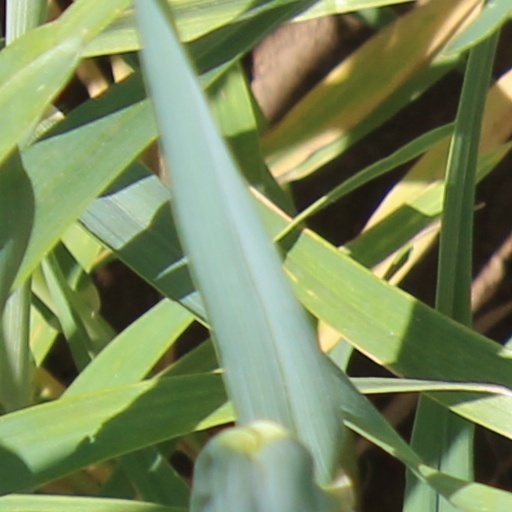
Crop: wheat